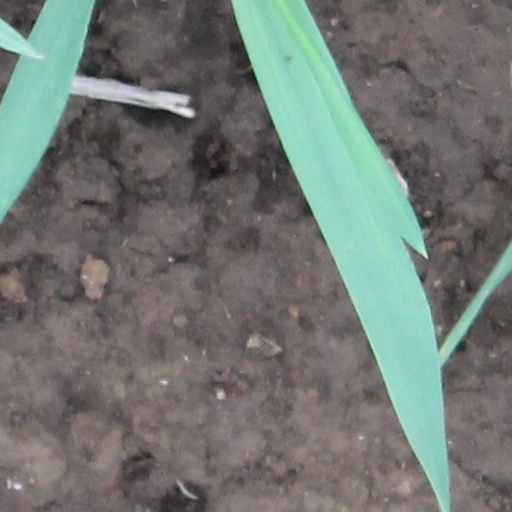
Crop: wheat